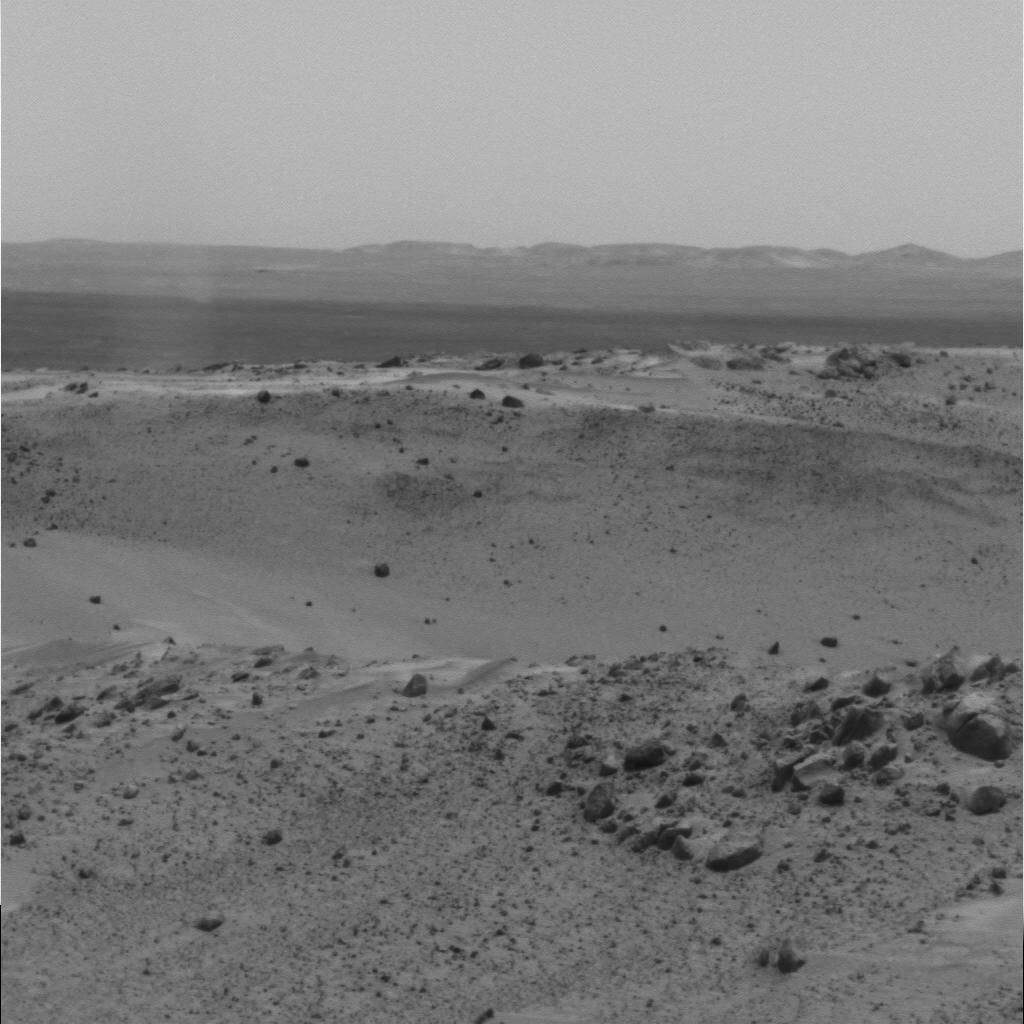
Surface features visible: Float Rocks, Clasts, Dunes/Ripples, Soil, Distant Vista, Sky